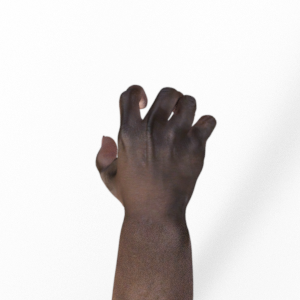
Label: rock